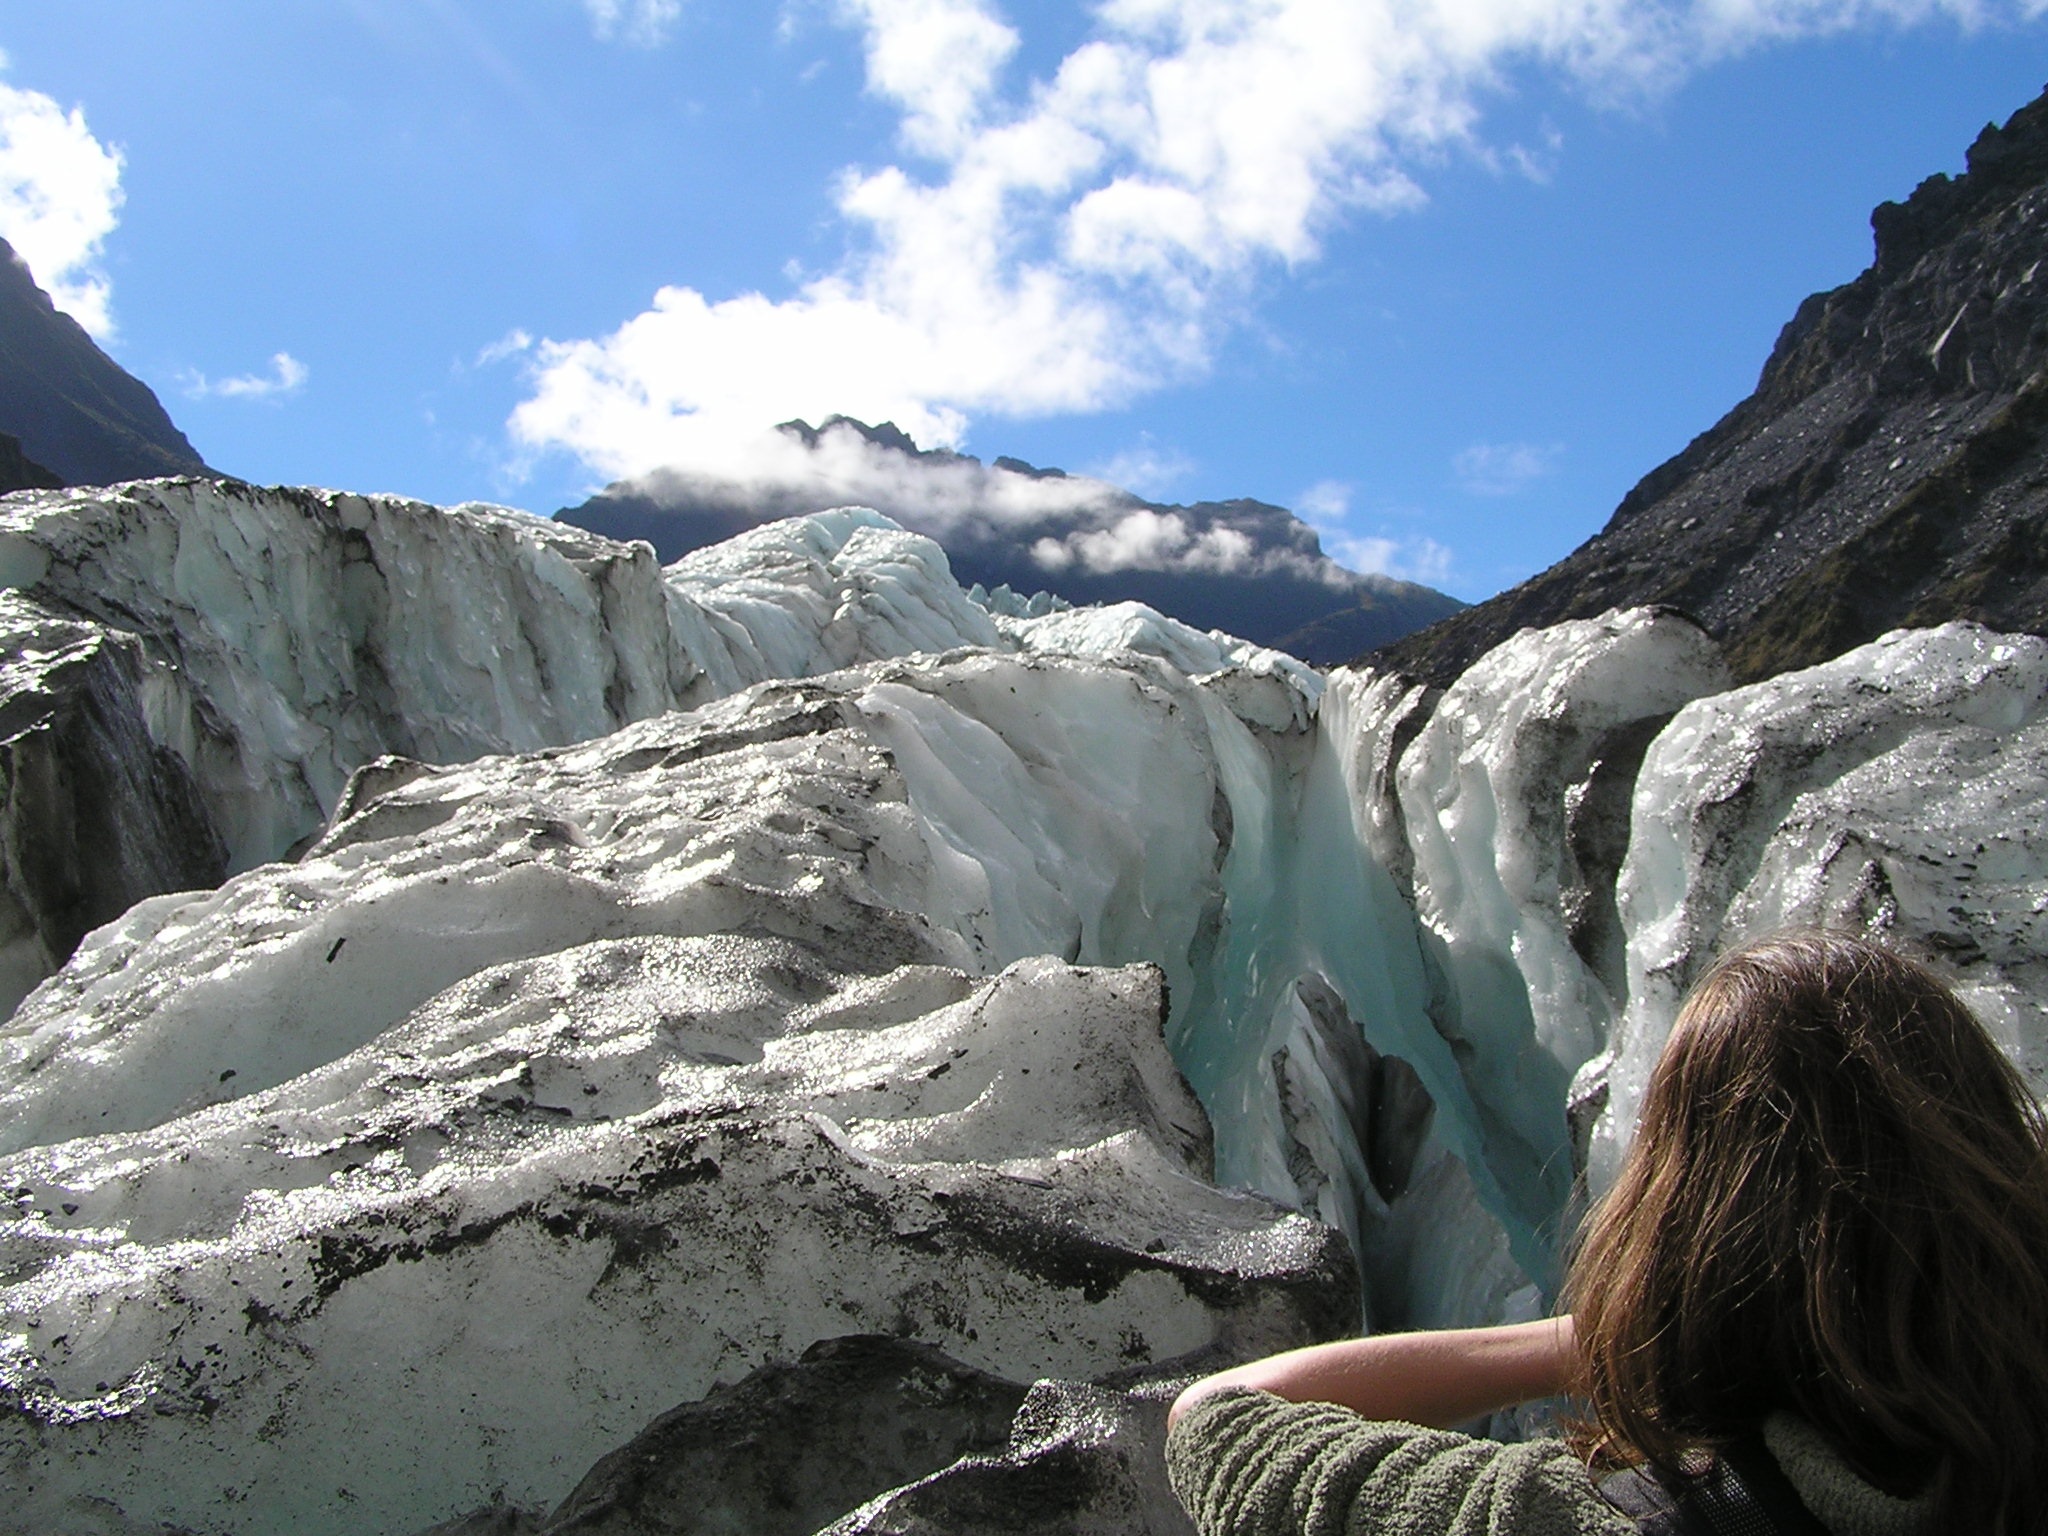
wilderness, walking, mountain, snow, adventure, mountain range, travel, ice, glacier, holiday, terrain, ridge, mountaineering, geology, alps, new zealand, cirque, moraine, landform, geographical feature, mountainous landforms, glacial landform, geological phenomenon